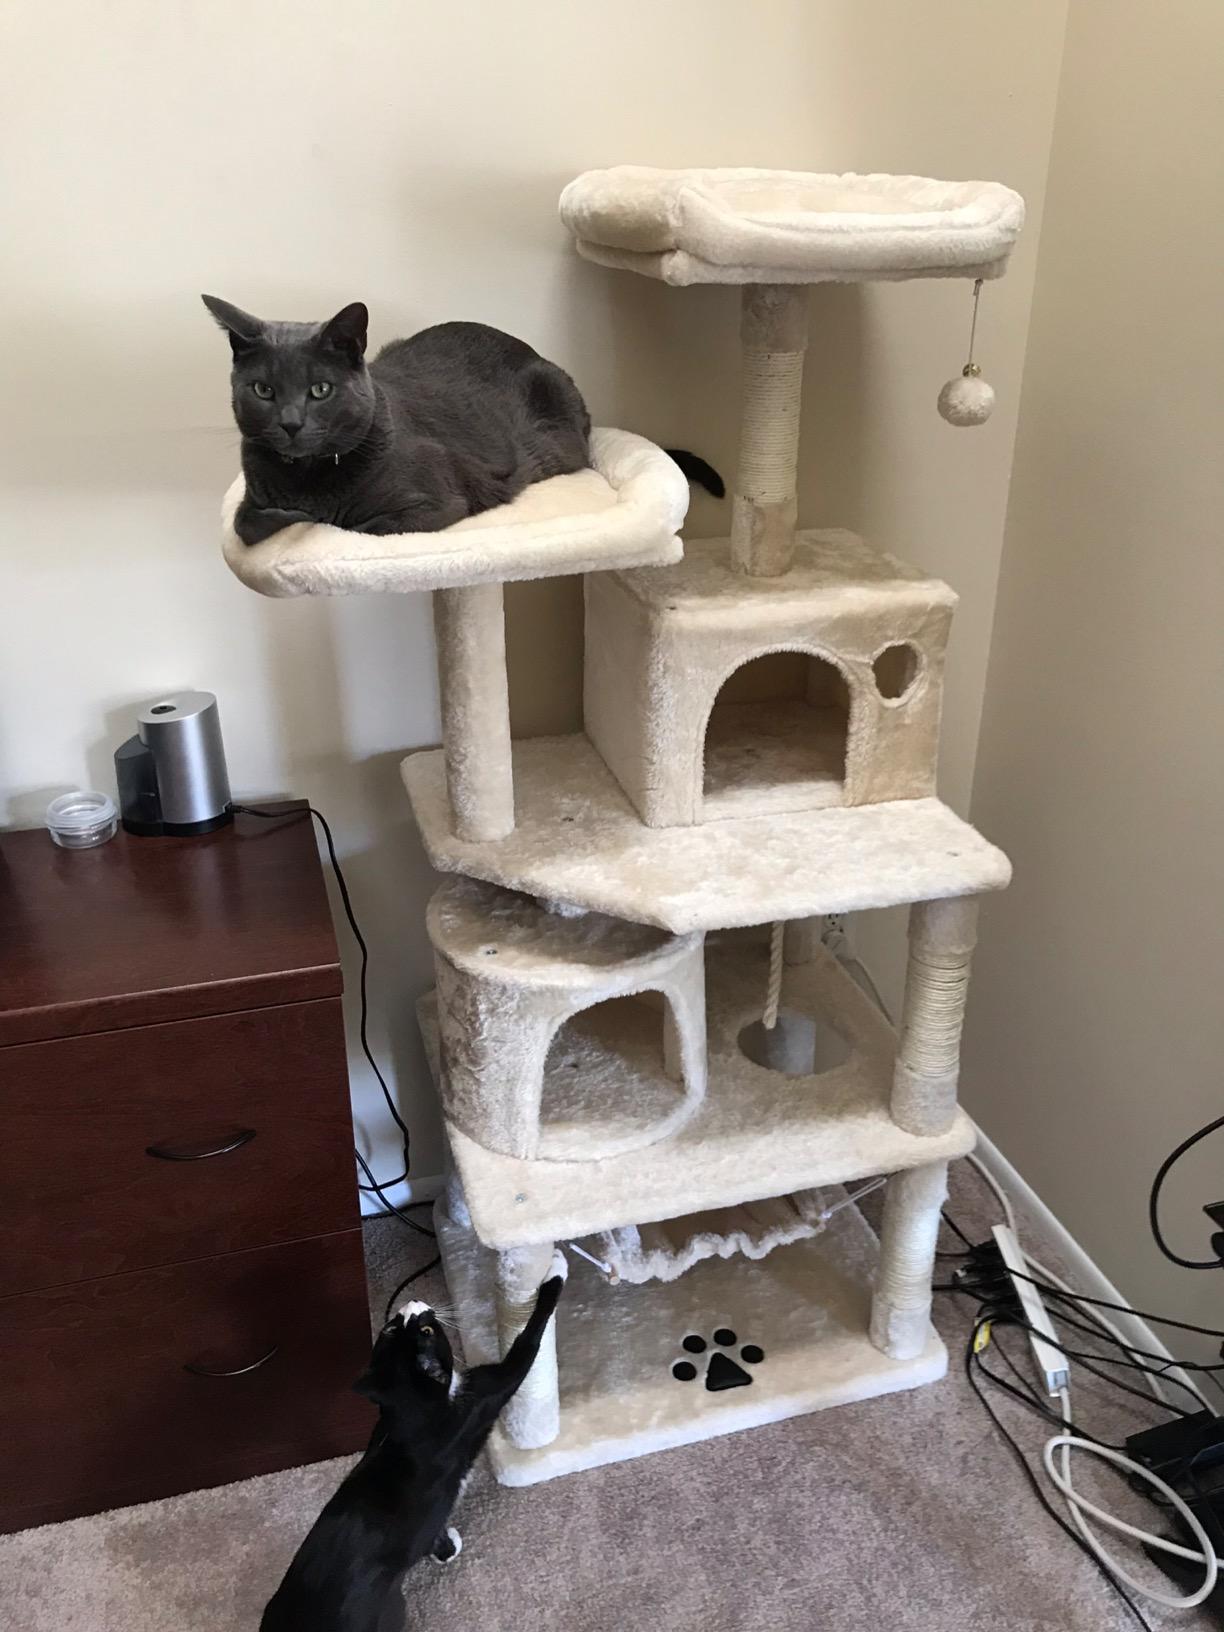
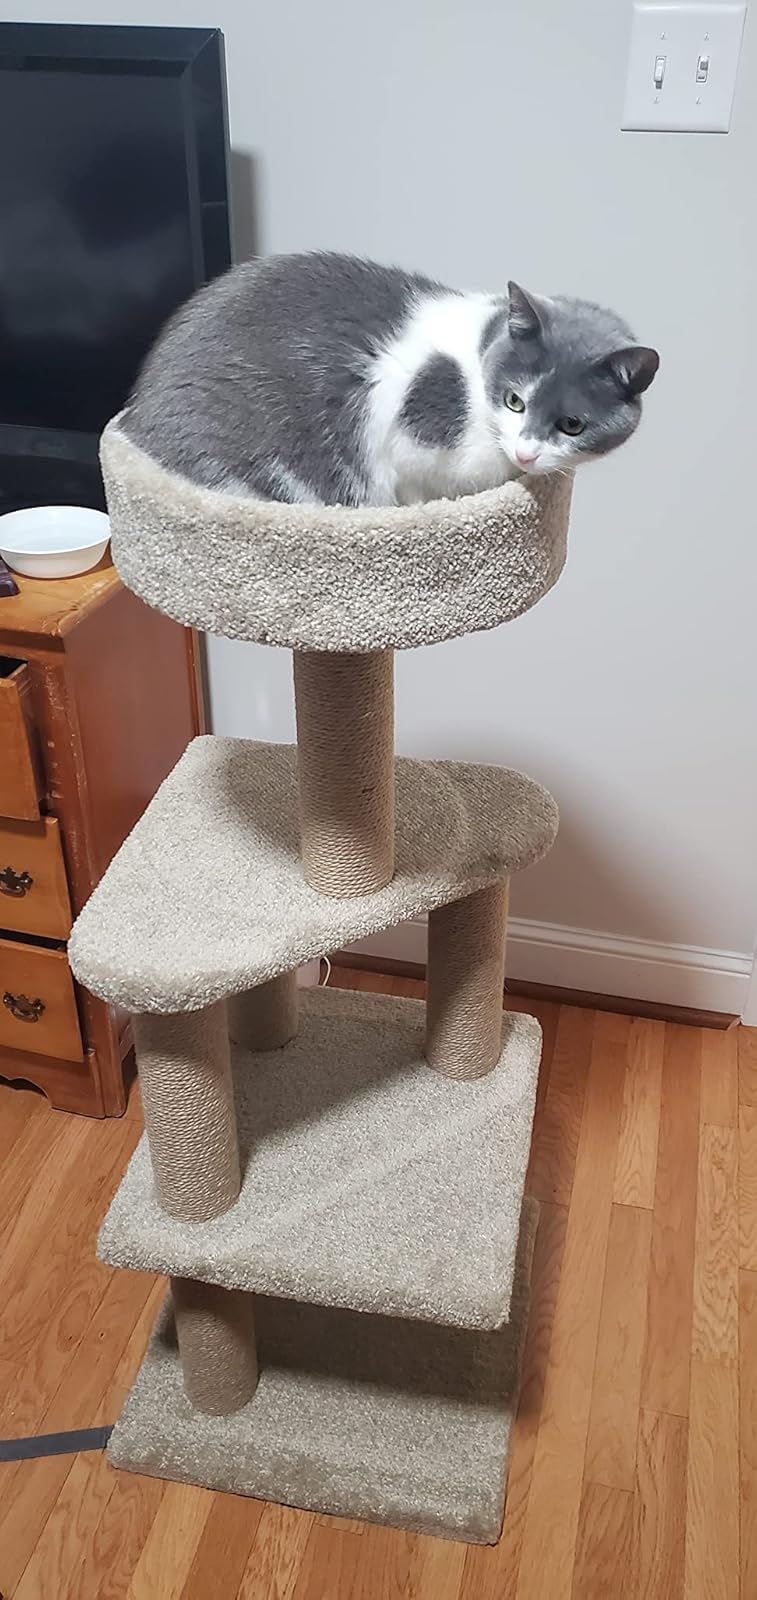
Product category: items_cat tree
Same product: no